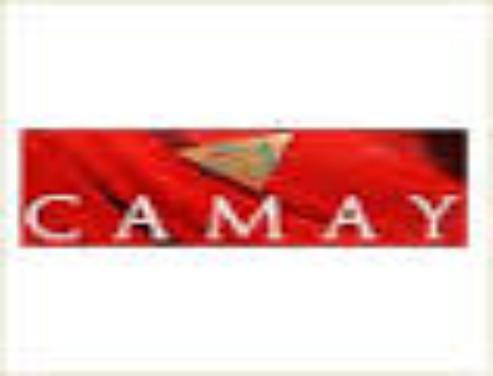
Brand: Camay
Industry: Necessities